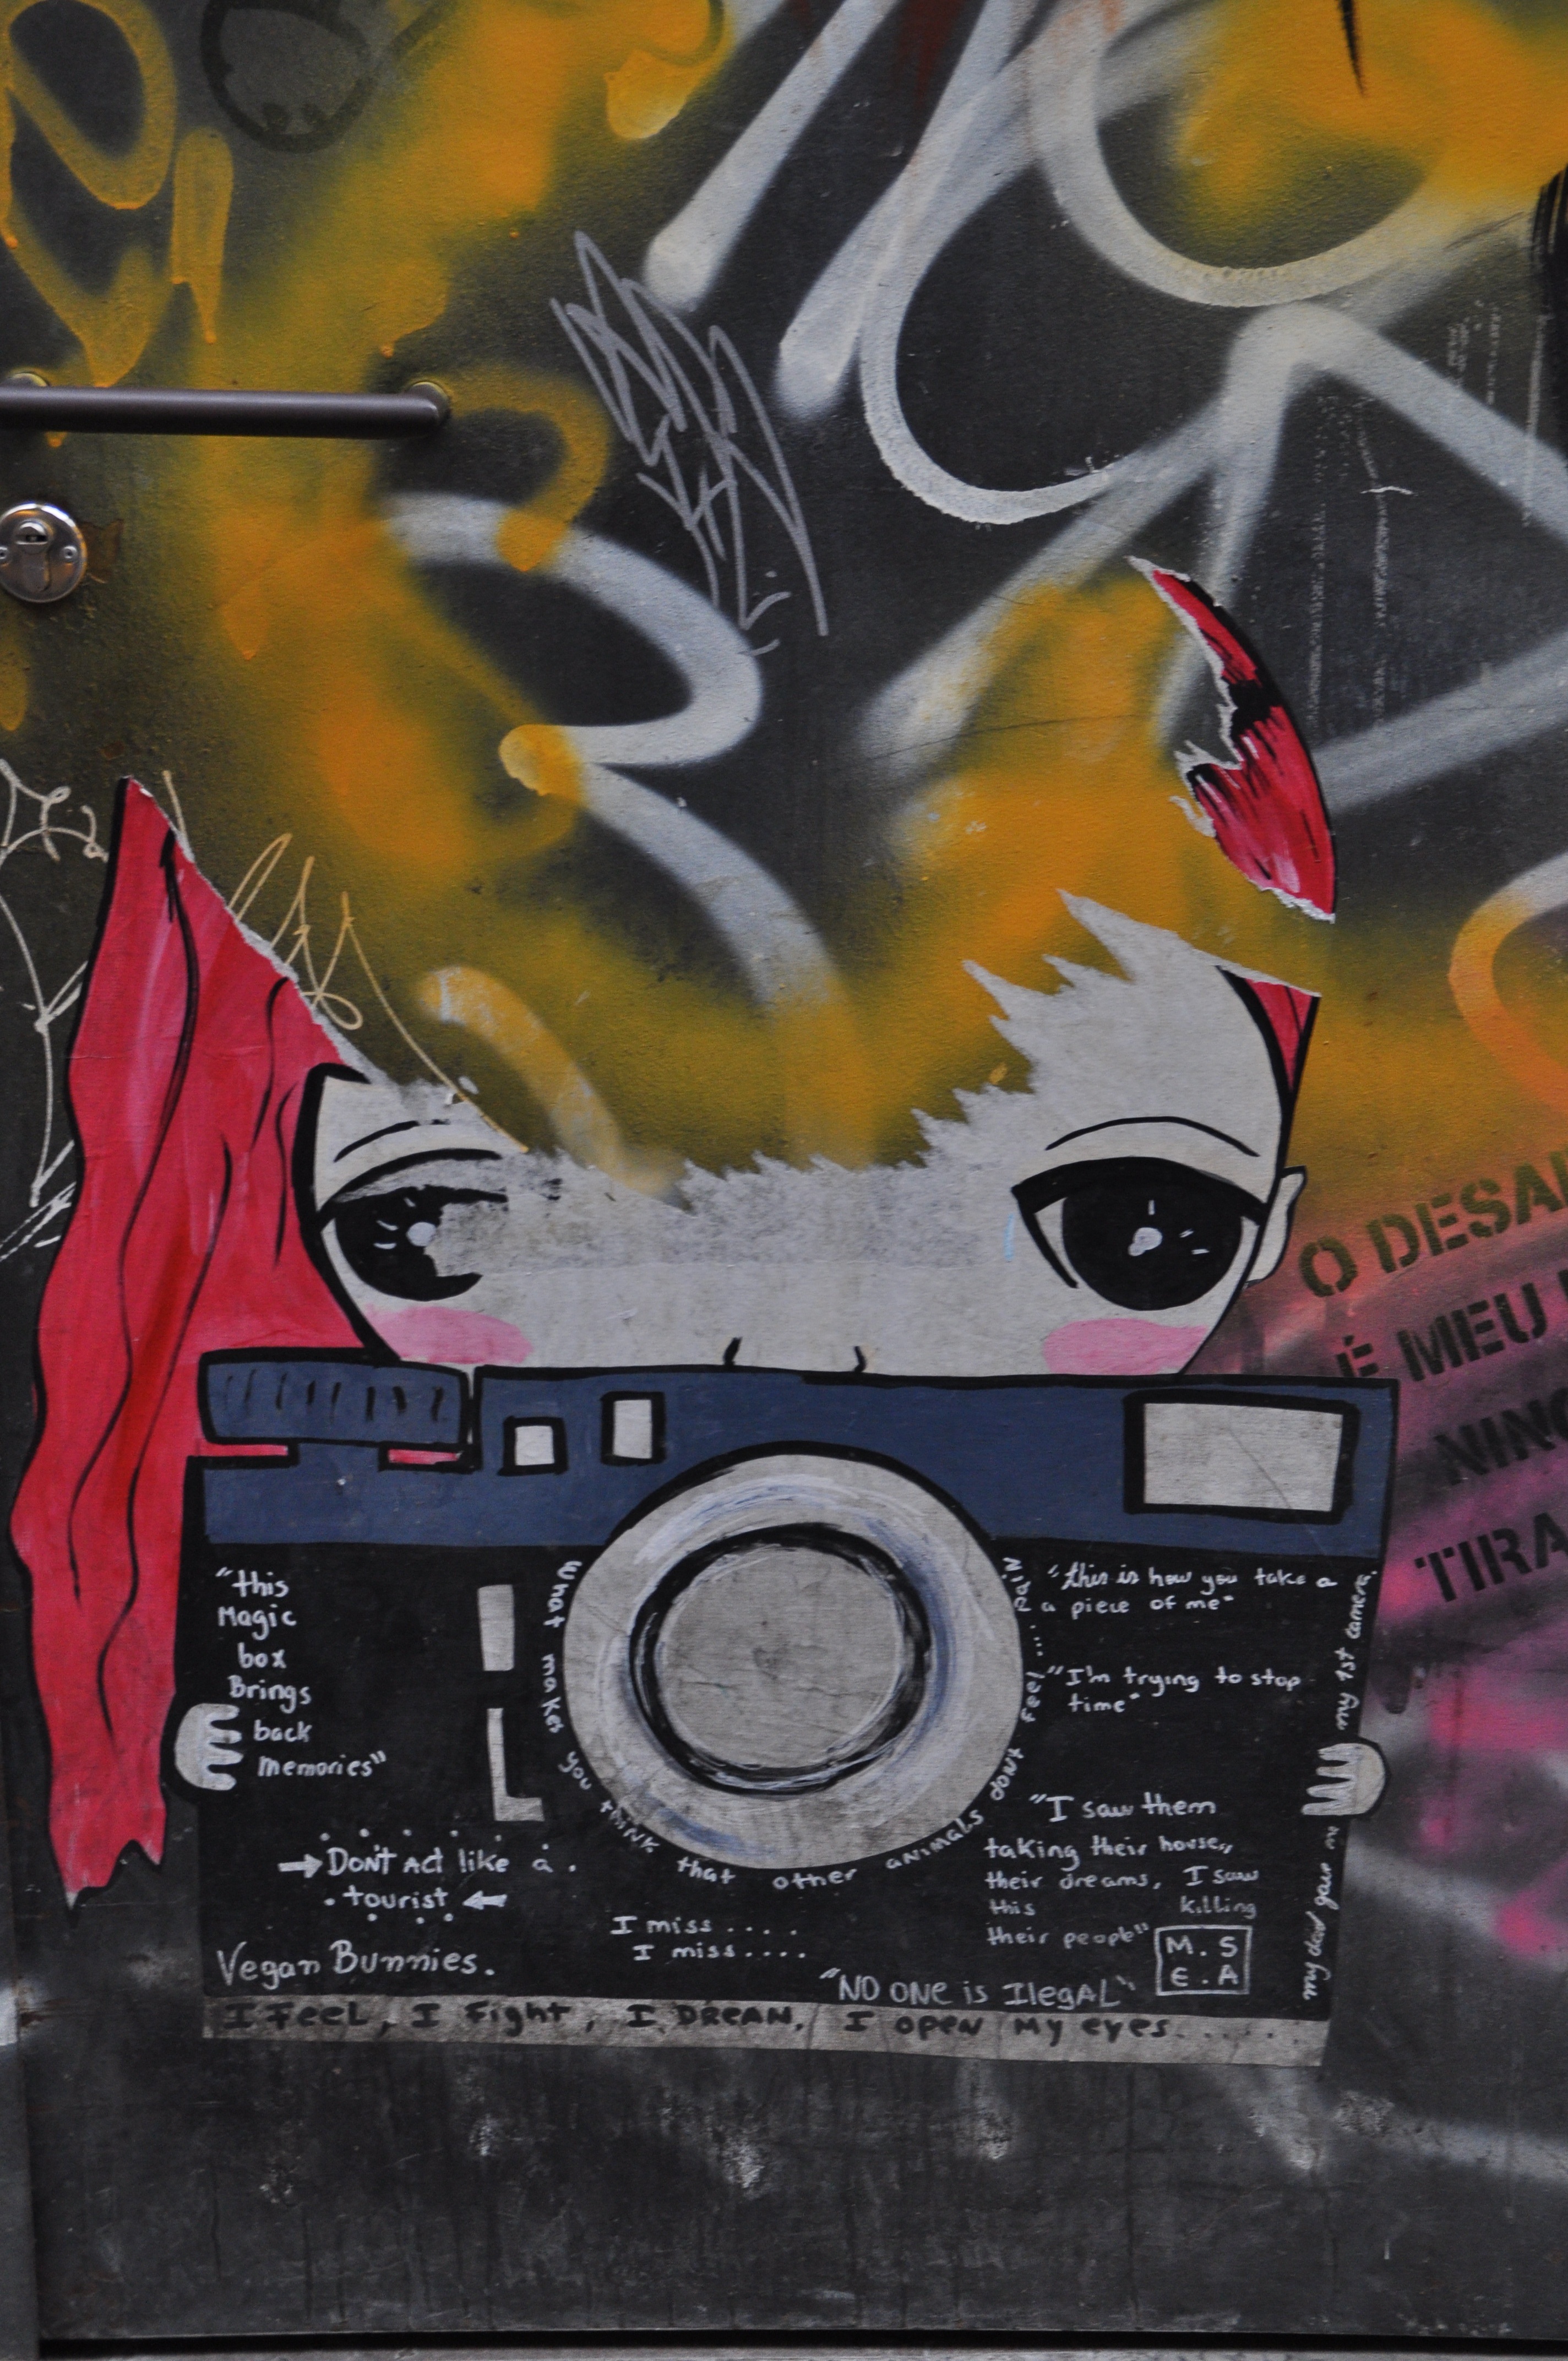
graffiti, street art, art, mural, poster